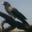
Label: bird